Jacques-Émile Blanche

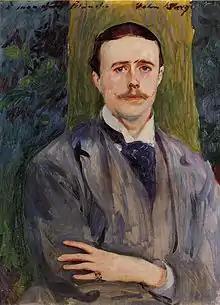
Portrait of Jacques-Émile Blanche, John Singer Sargent, .

Blanche, an only child, was born in Paris in the 16eme and received his education at the prestigious Lycée Condorcet. His father, whose name he shared, was a successful psychiatrist who ran a fashionable clinic on the heights of Montmartre, and he was brought up in the rich Parisian neighborhood of Passy in a house that had belonged to the Princesse de Lamballe. As he grew up, he encountered many remarkable artists. His father's drawing room was frequented by many of the Parisian celebrities in literature and the arts — including Jules Michelet, Charles Renouvier, Hector Berlioz, Camille Corot, Louis Français, and numerous others. At Dr. Blanche's house there were regular Saturday meetings devoted either to some artistic performance or to conversation about aesthetic or literary subjects. Some of Berlioz's "Les Troyens" was first sung by Anne Charton-Demeur for guests of Dr. Blanche.